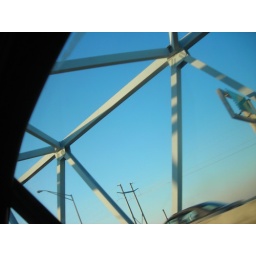
bridge over the cooper river